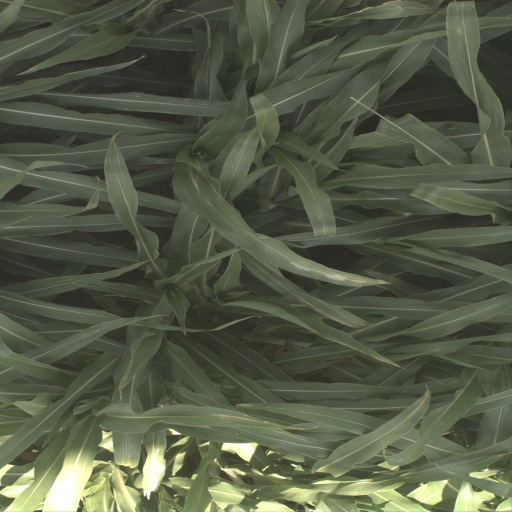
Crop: sorghum